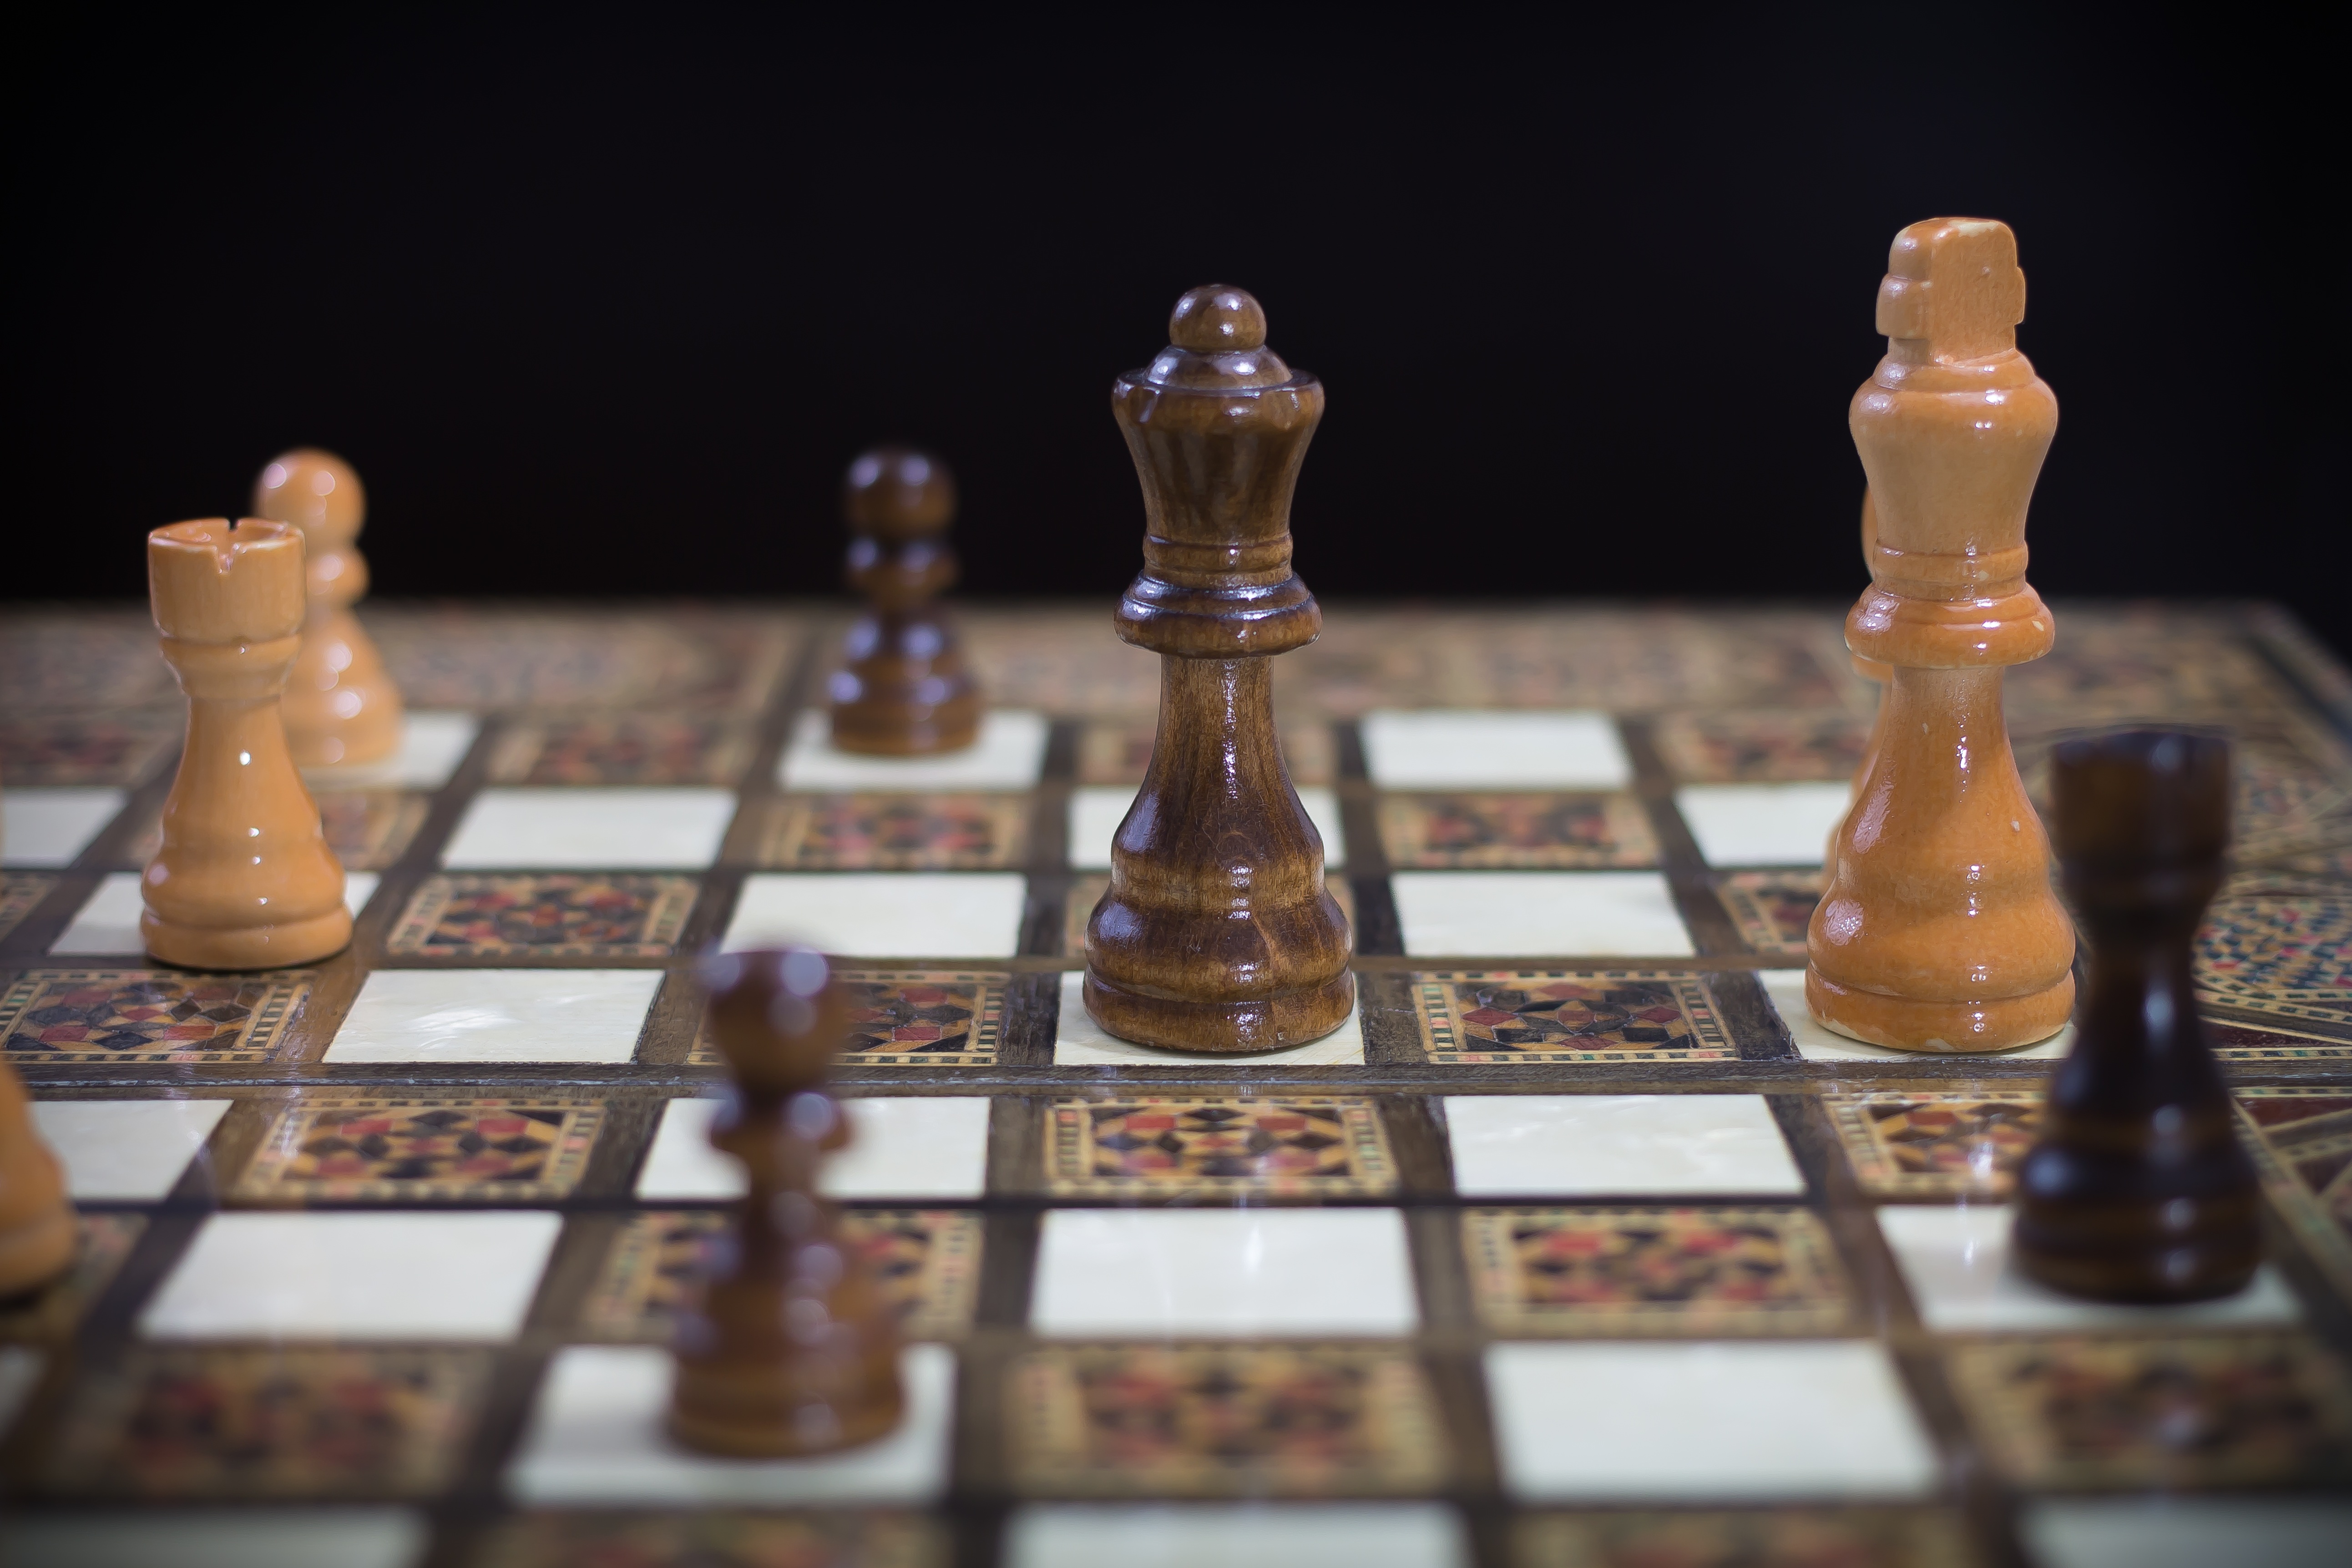
game, recreation, board game, sports, chess, pawn, chessboard, games, challenge, chess board, strategic, indoor games and sports, tabletop game, english draughts